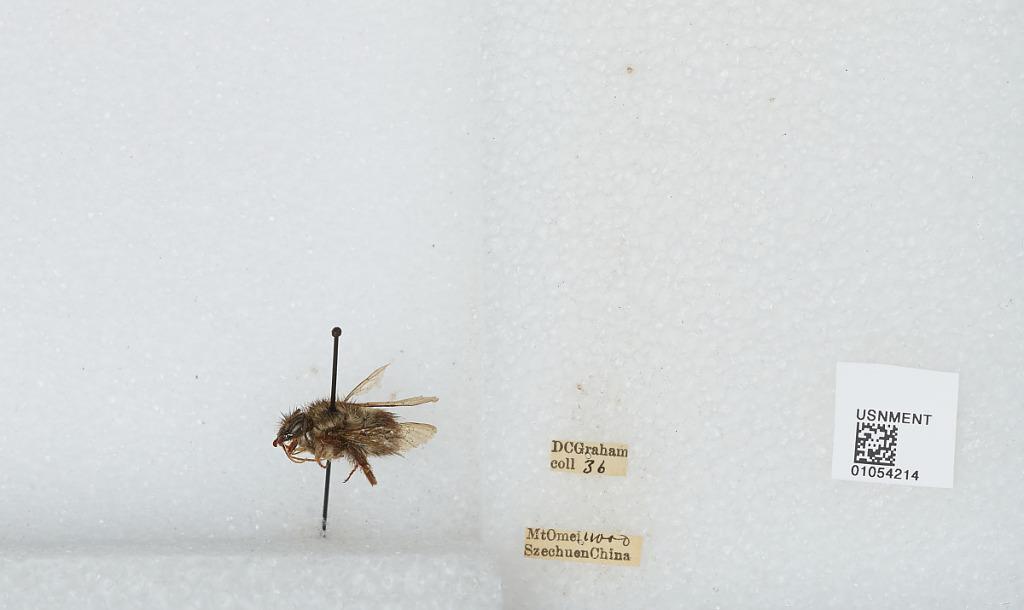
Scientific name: Bombus sp.
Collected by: D. Graham
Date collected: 1936--
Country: China
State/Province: Sichuan
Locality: Mount Emei